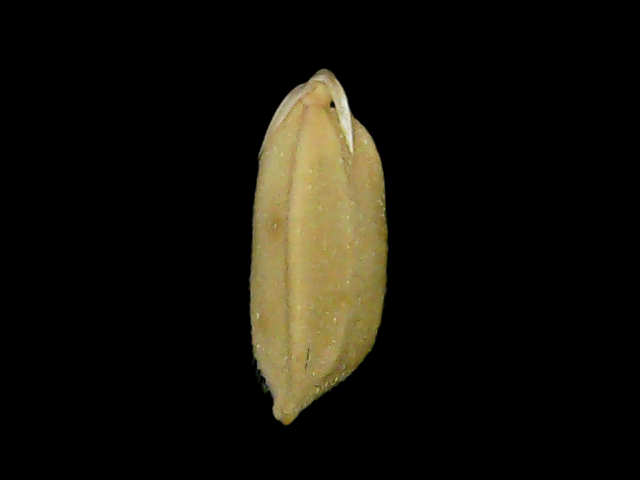
Rice variety: Bd76